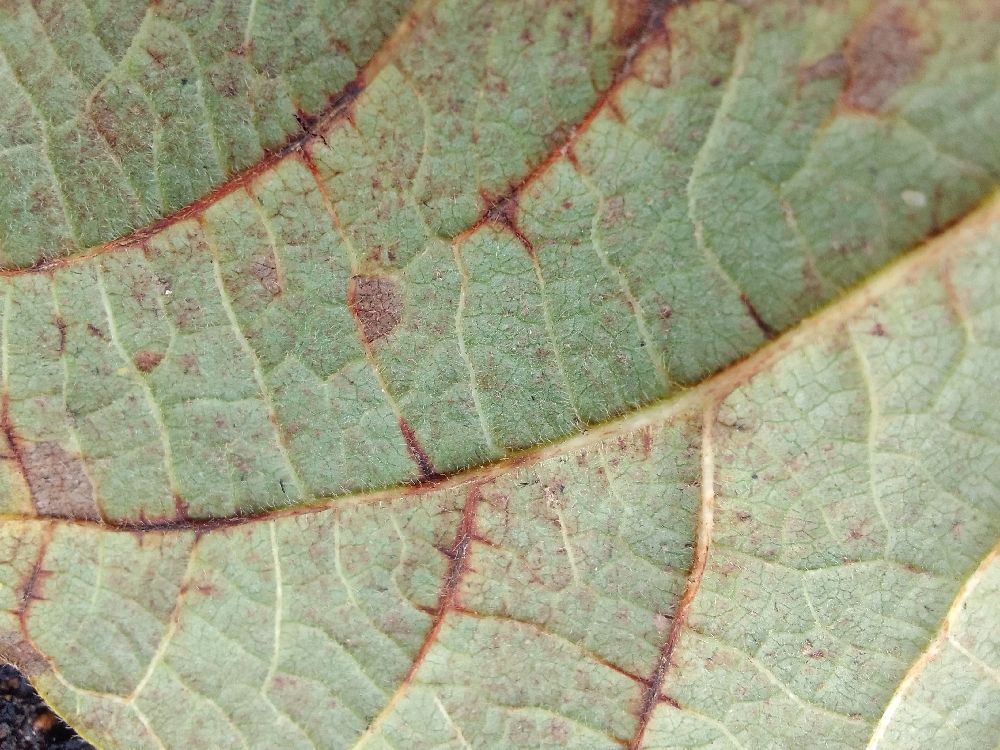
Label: anthracnose